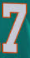
Number: 7